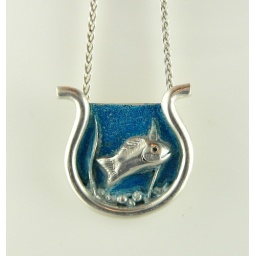
A fish in the water makes no sound